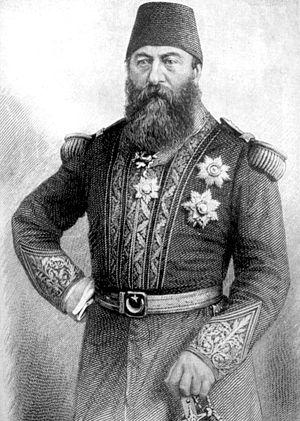
Samuel White Baker est un explorateur anglais.